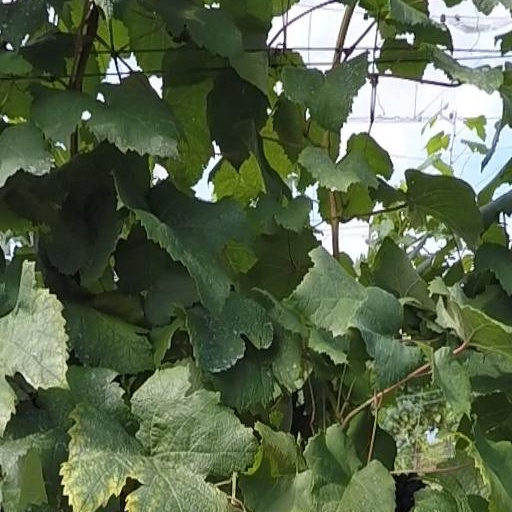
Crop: grape